The Great Consoler

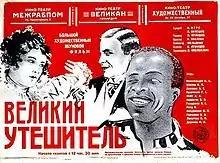
Film poster

The Great Consoler (translit. Velikiy uteshitel) is a 1933 Soviet drama film directed by Lev Kuleshov and starring Konstantin Khokhlov. The film is based on the facts from the biography of the American writer O. Henry and on his two novels.